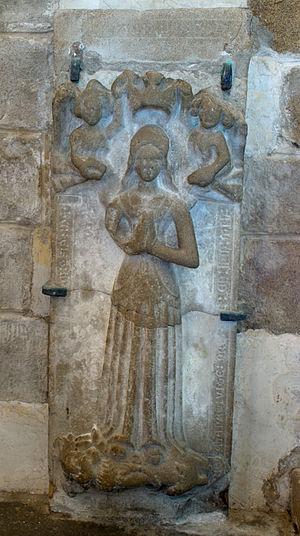
Église abbatiale de Saint-Gildas-de-Rhuys